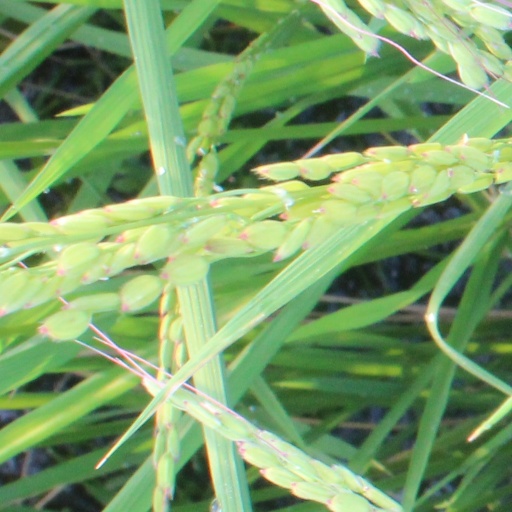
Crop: rice